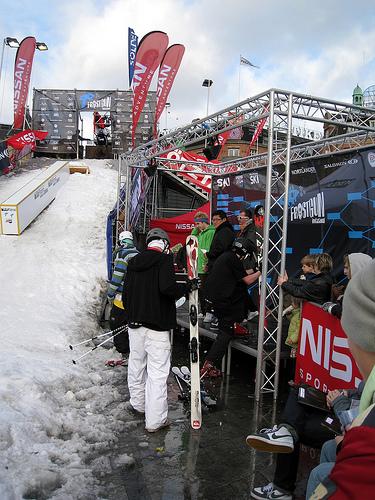
Weather: snow or frosty